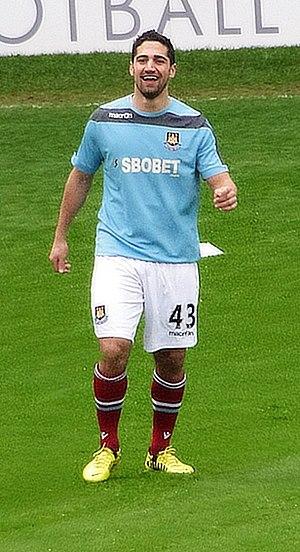
Sebastian Lletget est un joueur international américain de soccer né le 3 septembre 1992 à San Francisco en Californie. Il joue au poste de milieu de terrain au Galaxy de Los Angeles en MLS.